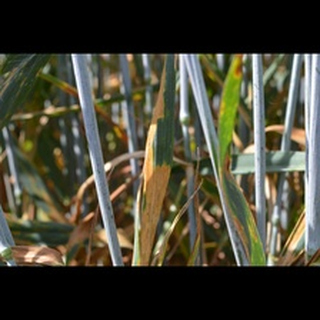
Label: wheat_septoria